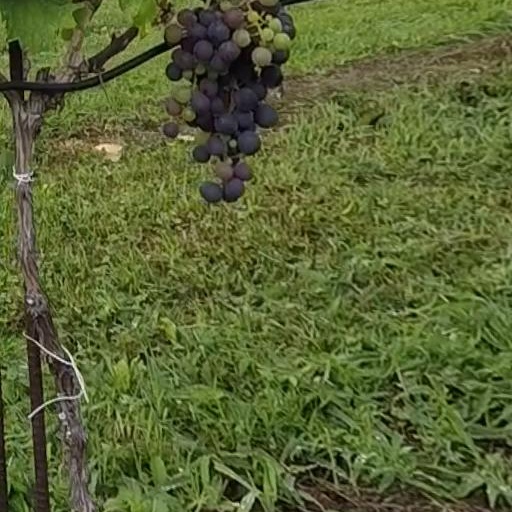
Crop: grape